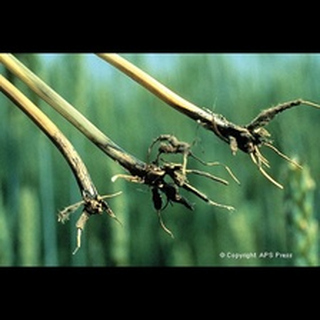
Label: wheat_common_root_rot